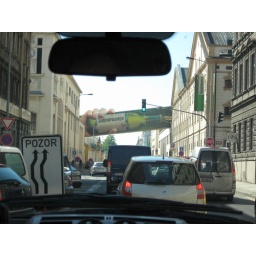
Driving to the studio, we pass this brewery with a cool sign over the street